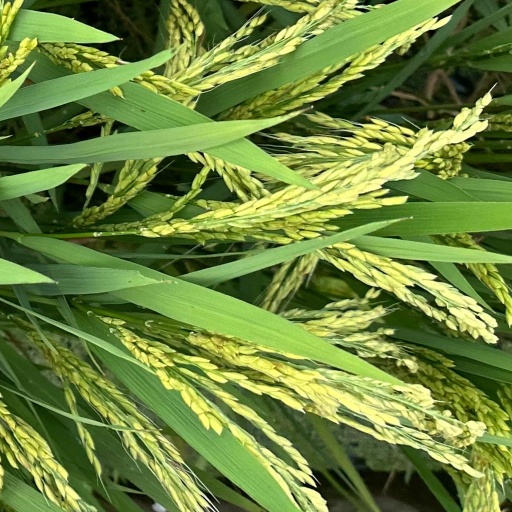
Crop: rice